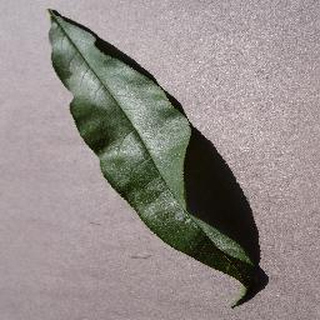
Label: healthy_peach